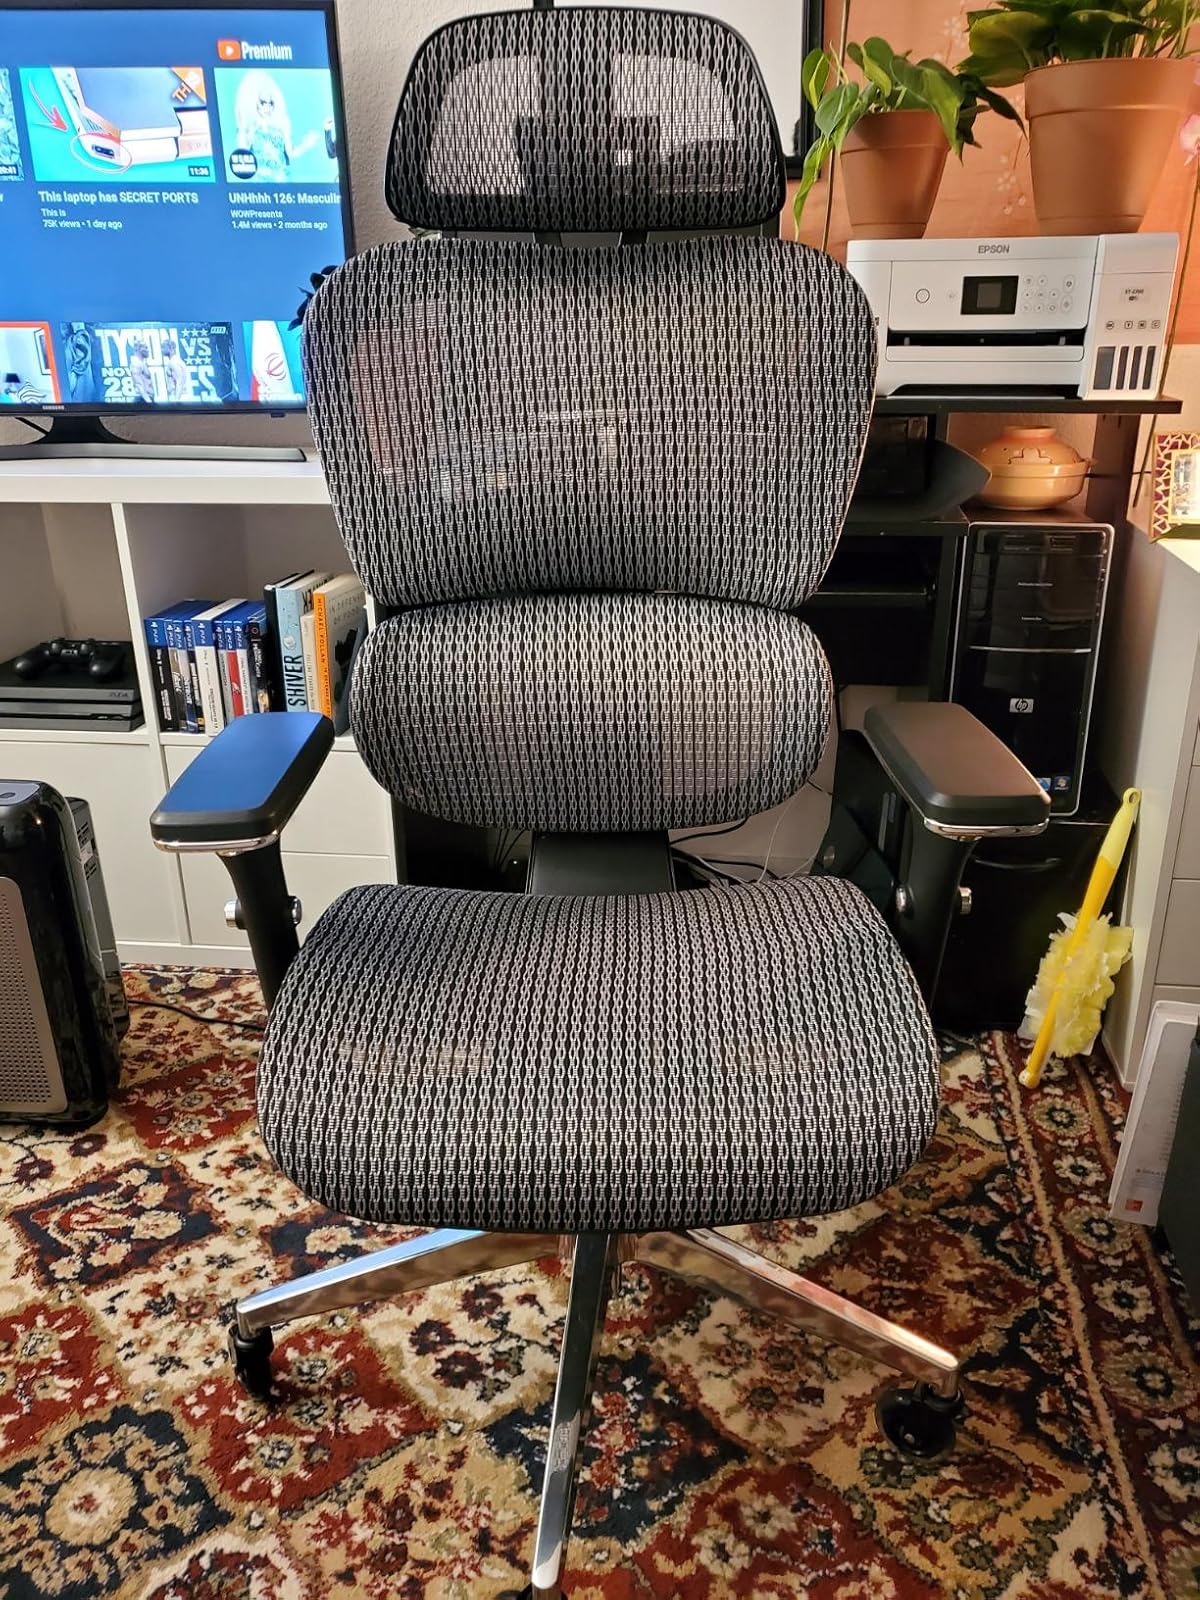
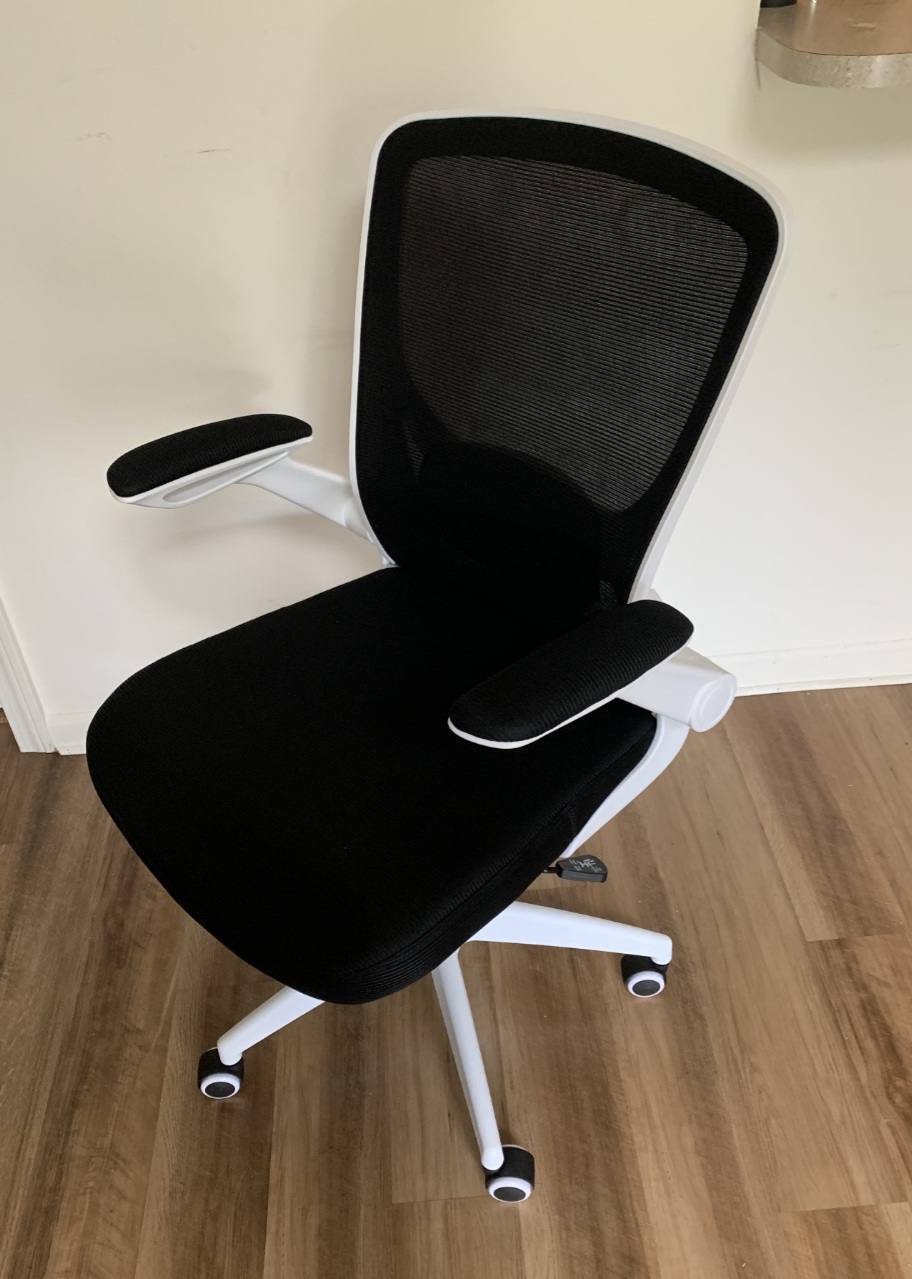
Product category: items_chair
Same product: no